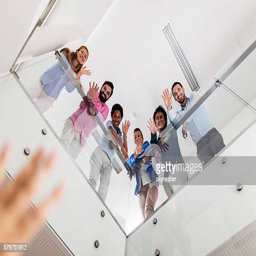
below view of smiling business people in a hallway waving .